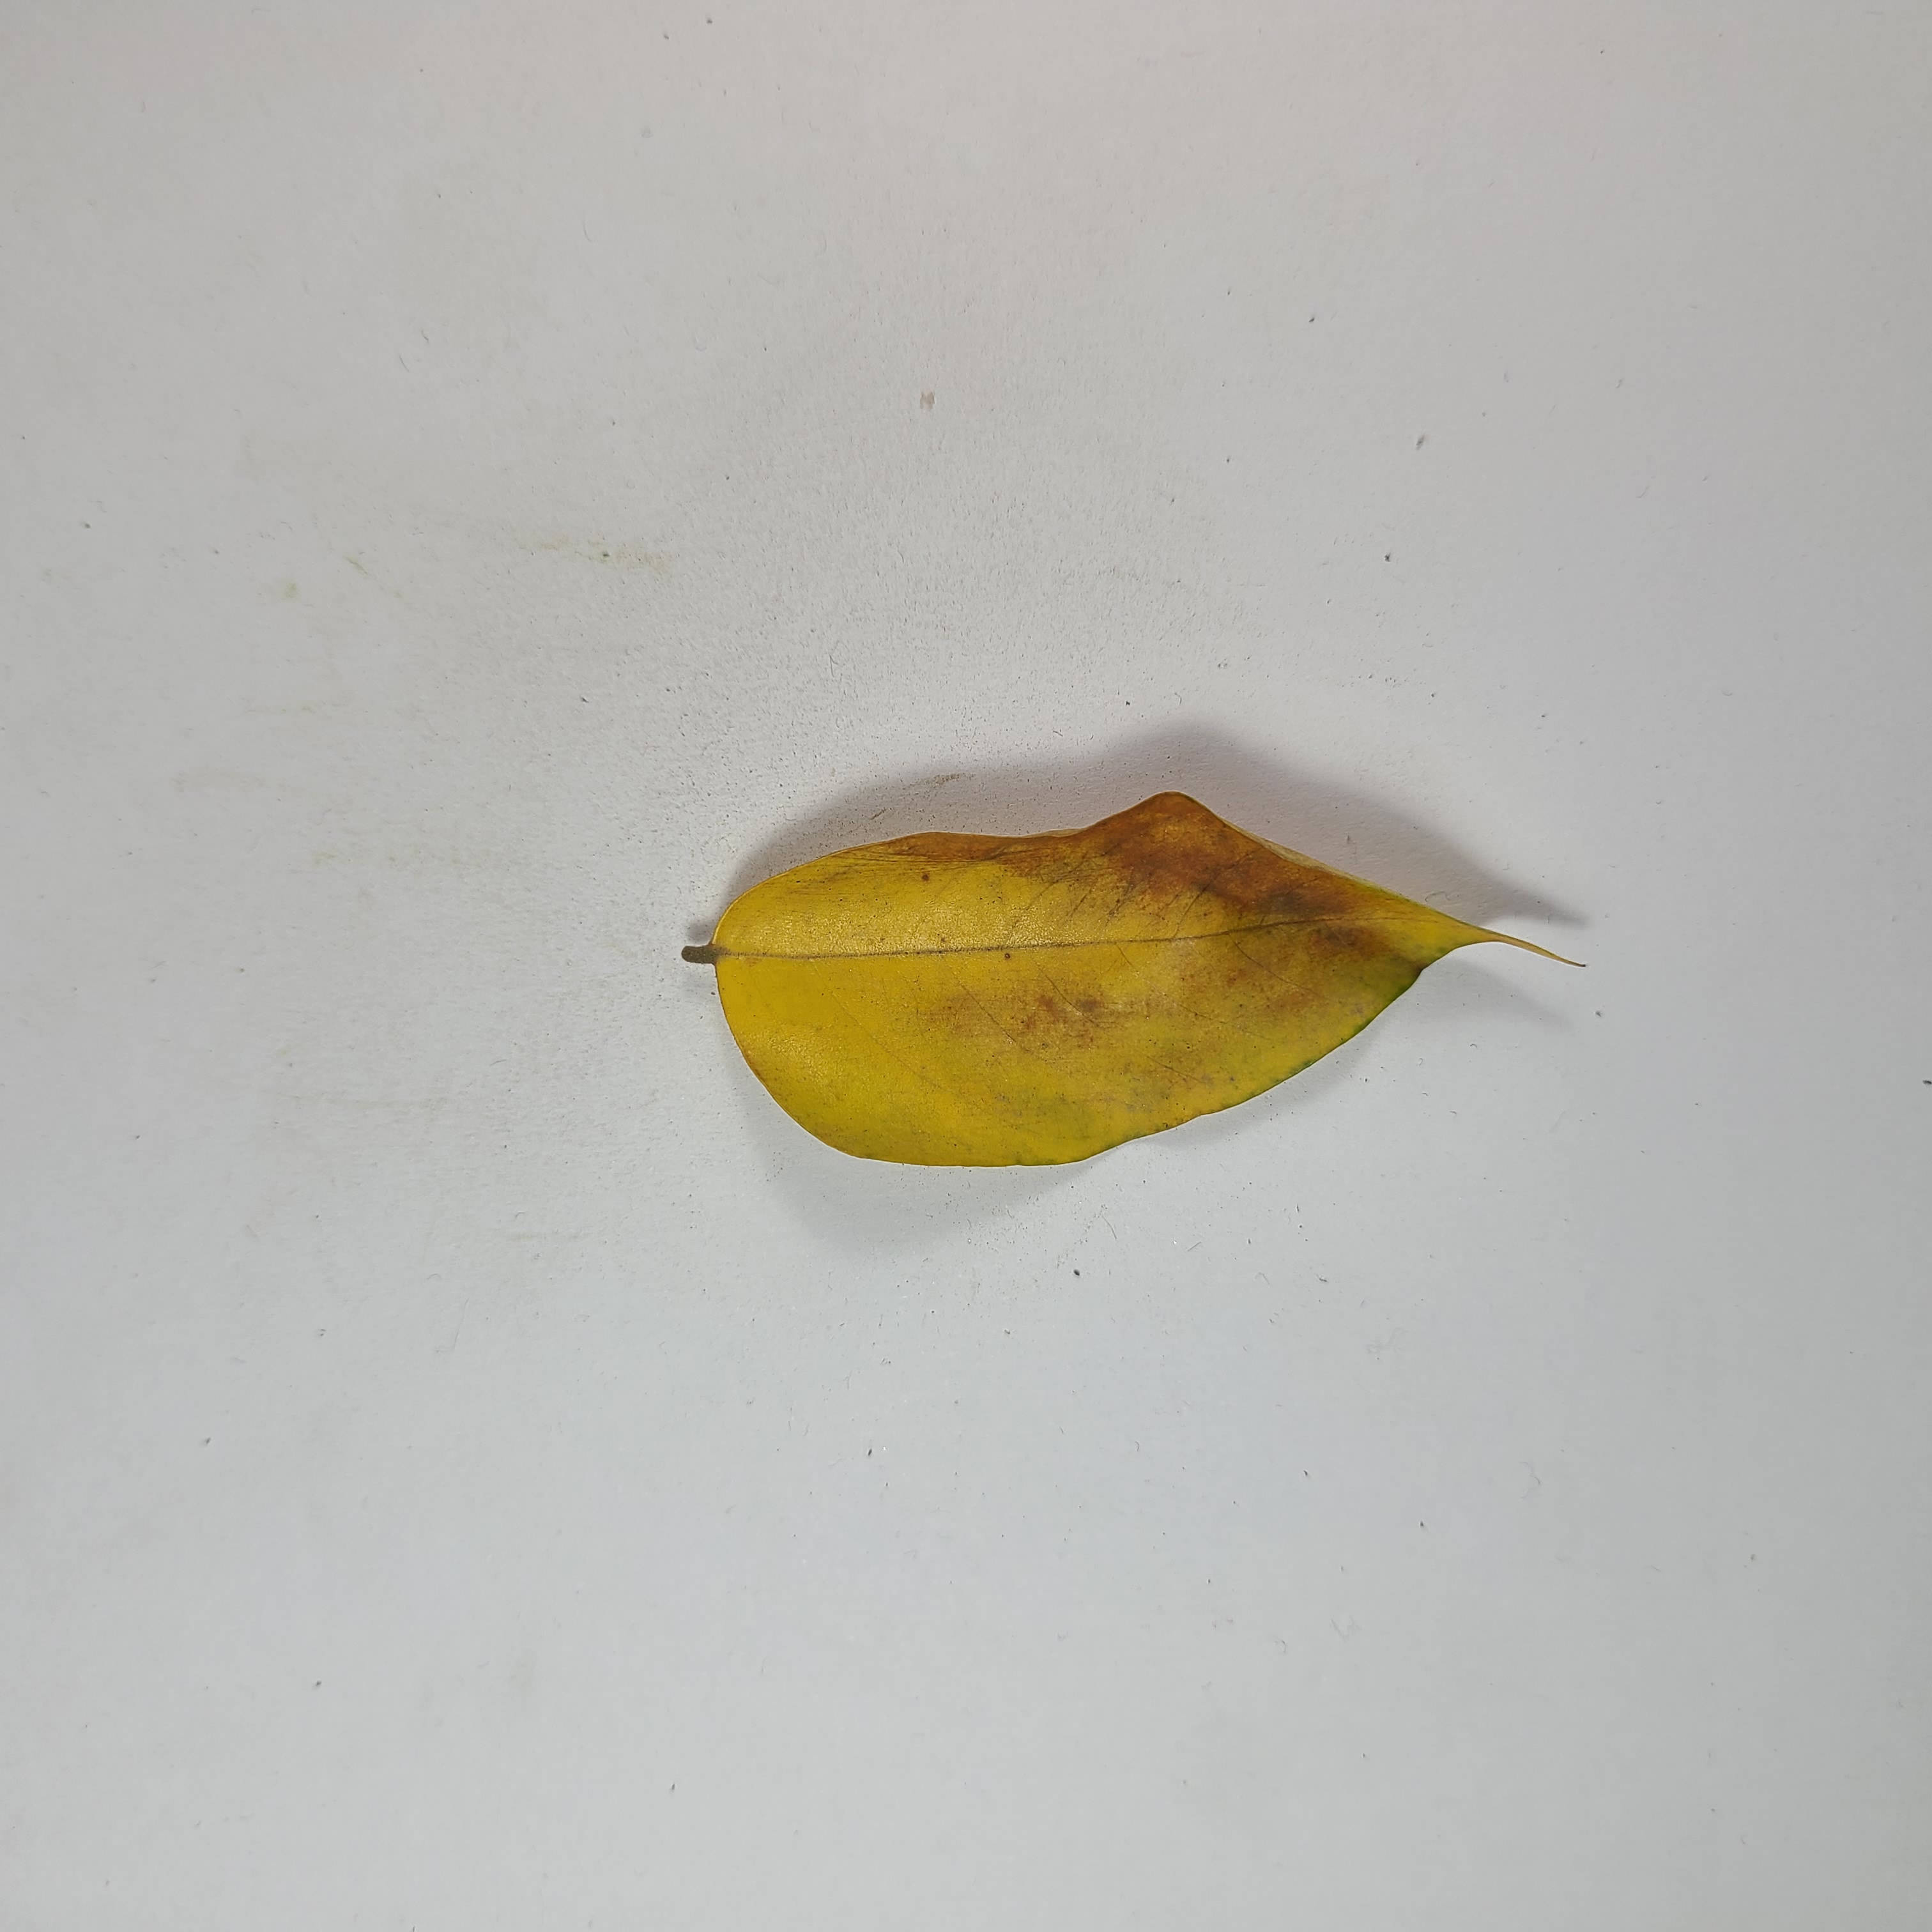
Label: Yellow Leaves